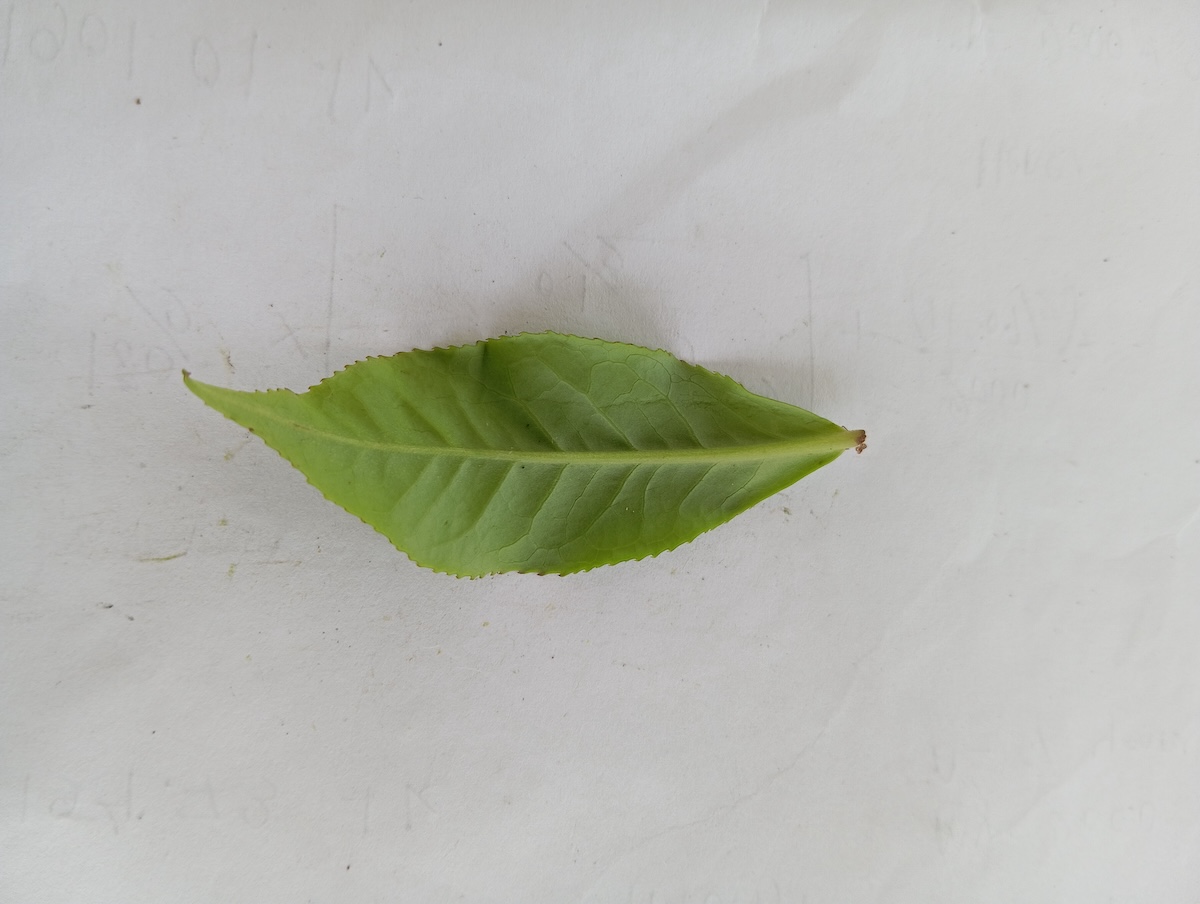
Label: Healthy leaf